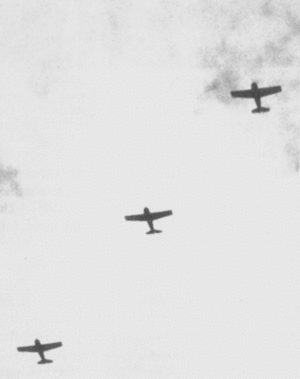
La bataille de Guadalcanal, également connue sous l'appellation campagne de Guadalcanal et sous le nom de code opération Watchtower par les forces alliées, est une importante bataille de la Seconde Guerre mondiale sur le théâtre d'opérations de l'océan Pacifique qui s'est déroulée entre le 7 août 1942 et le 9 février 1943 sur et autour de l'île de Guadalcanal, dans le cadre de la campagne des îles Salomon. Ce fut la première offensive majeure des forces alliées contre l'empire du Japon.